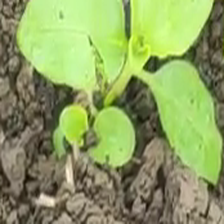
Weed species: Kena_(Commplina_benghalensio)